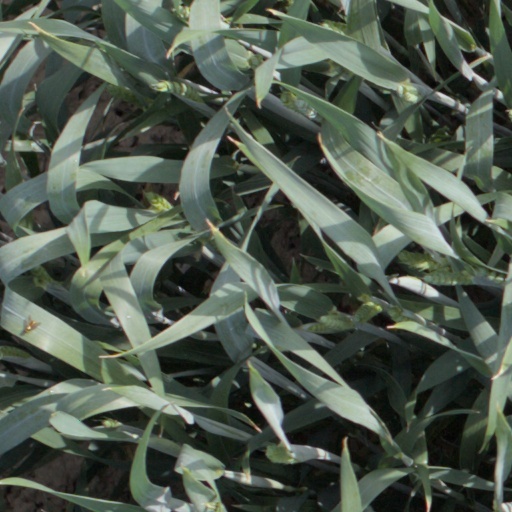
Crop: wheat